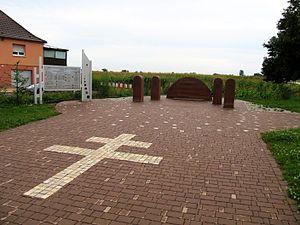
Mémorial de la Bataille de Kilstett
Kilstett est une commune française située dans le département du Bas-Rhin, en région Grand Est.